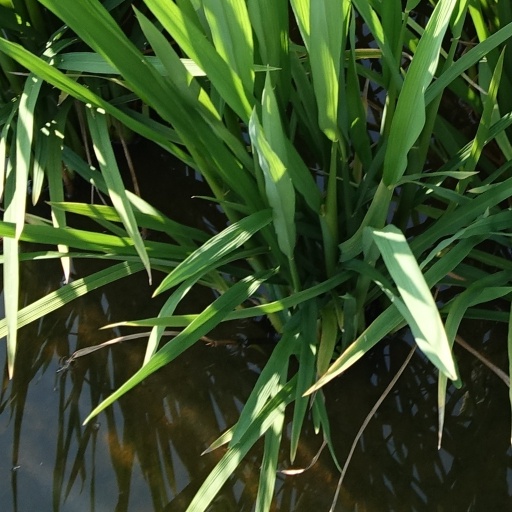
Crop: rice